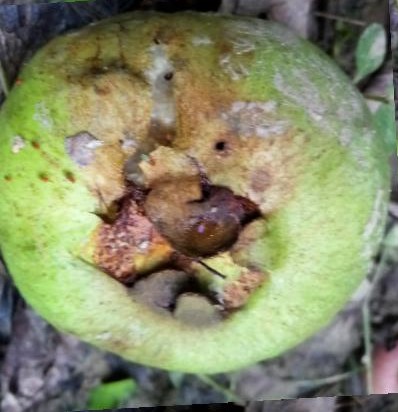
Label: Styler and Root